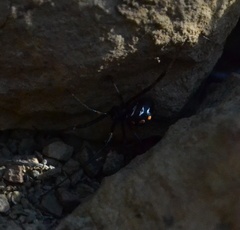
Species: Lactrodectus_hesperus